SONS Museum

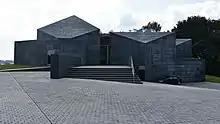
SONS museum

SONS Museum (Shoes or No Shoes) is a museum dedicated to contemporary art connected to shoes as the subject, located in Kruishoutem, Belgium.